War of the Pacific

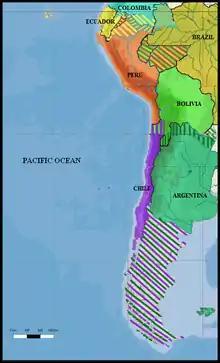
All territorial claims by Chile in 1879

The conflict is also known as the "Saltpeter War", the "Ten Cents War" (in reference to the controversial ten-centavo tax imposed by the Bolivian government), the "Nitrate War", and the "Second Pacific War". It is not to be confused with the pre-Columbian Saltpeter War, in what is now Mexico, nor the "Guano War" as the Chincha Islands War is sometimes named. The war largely settled (or set up, depending on one's point of view) the "Tacna-Arica dispute" or "Tacna-Arica controversy", and is sometimes known by that name as well, although the details took decades to resolve.